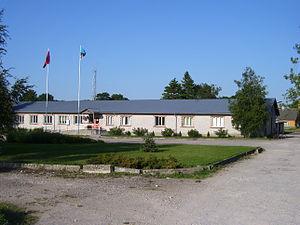
La commune de Kihelkonna est une municipalité rurale du Comté de Saare en Estonie. Elle s'étend sur une superficie de 245,94 km².
Le Bourg de Kihelkonna est un petit bourg rural Comté de Saare en Estonie. C'est le centre administratif de la Commune de Kihelkonna.